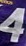
Number: 4